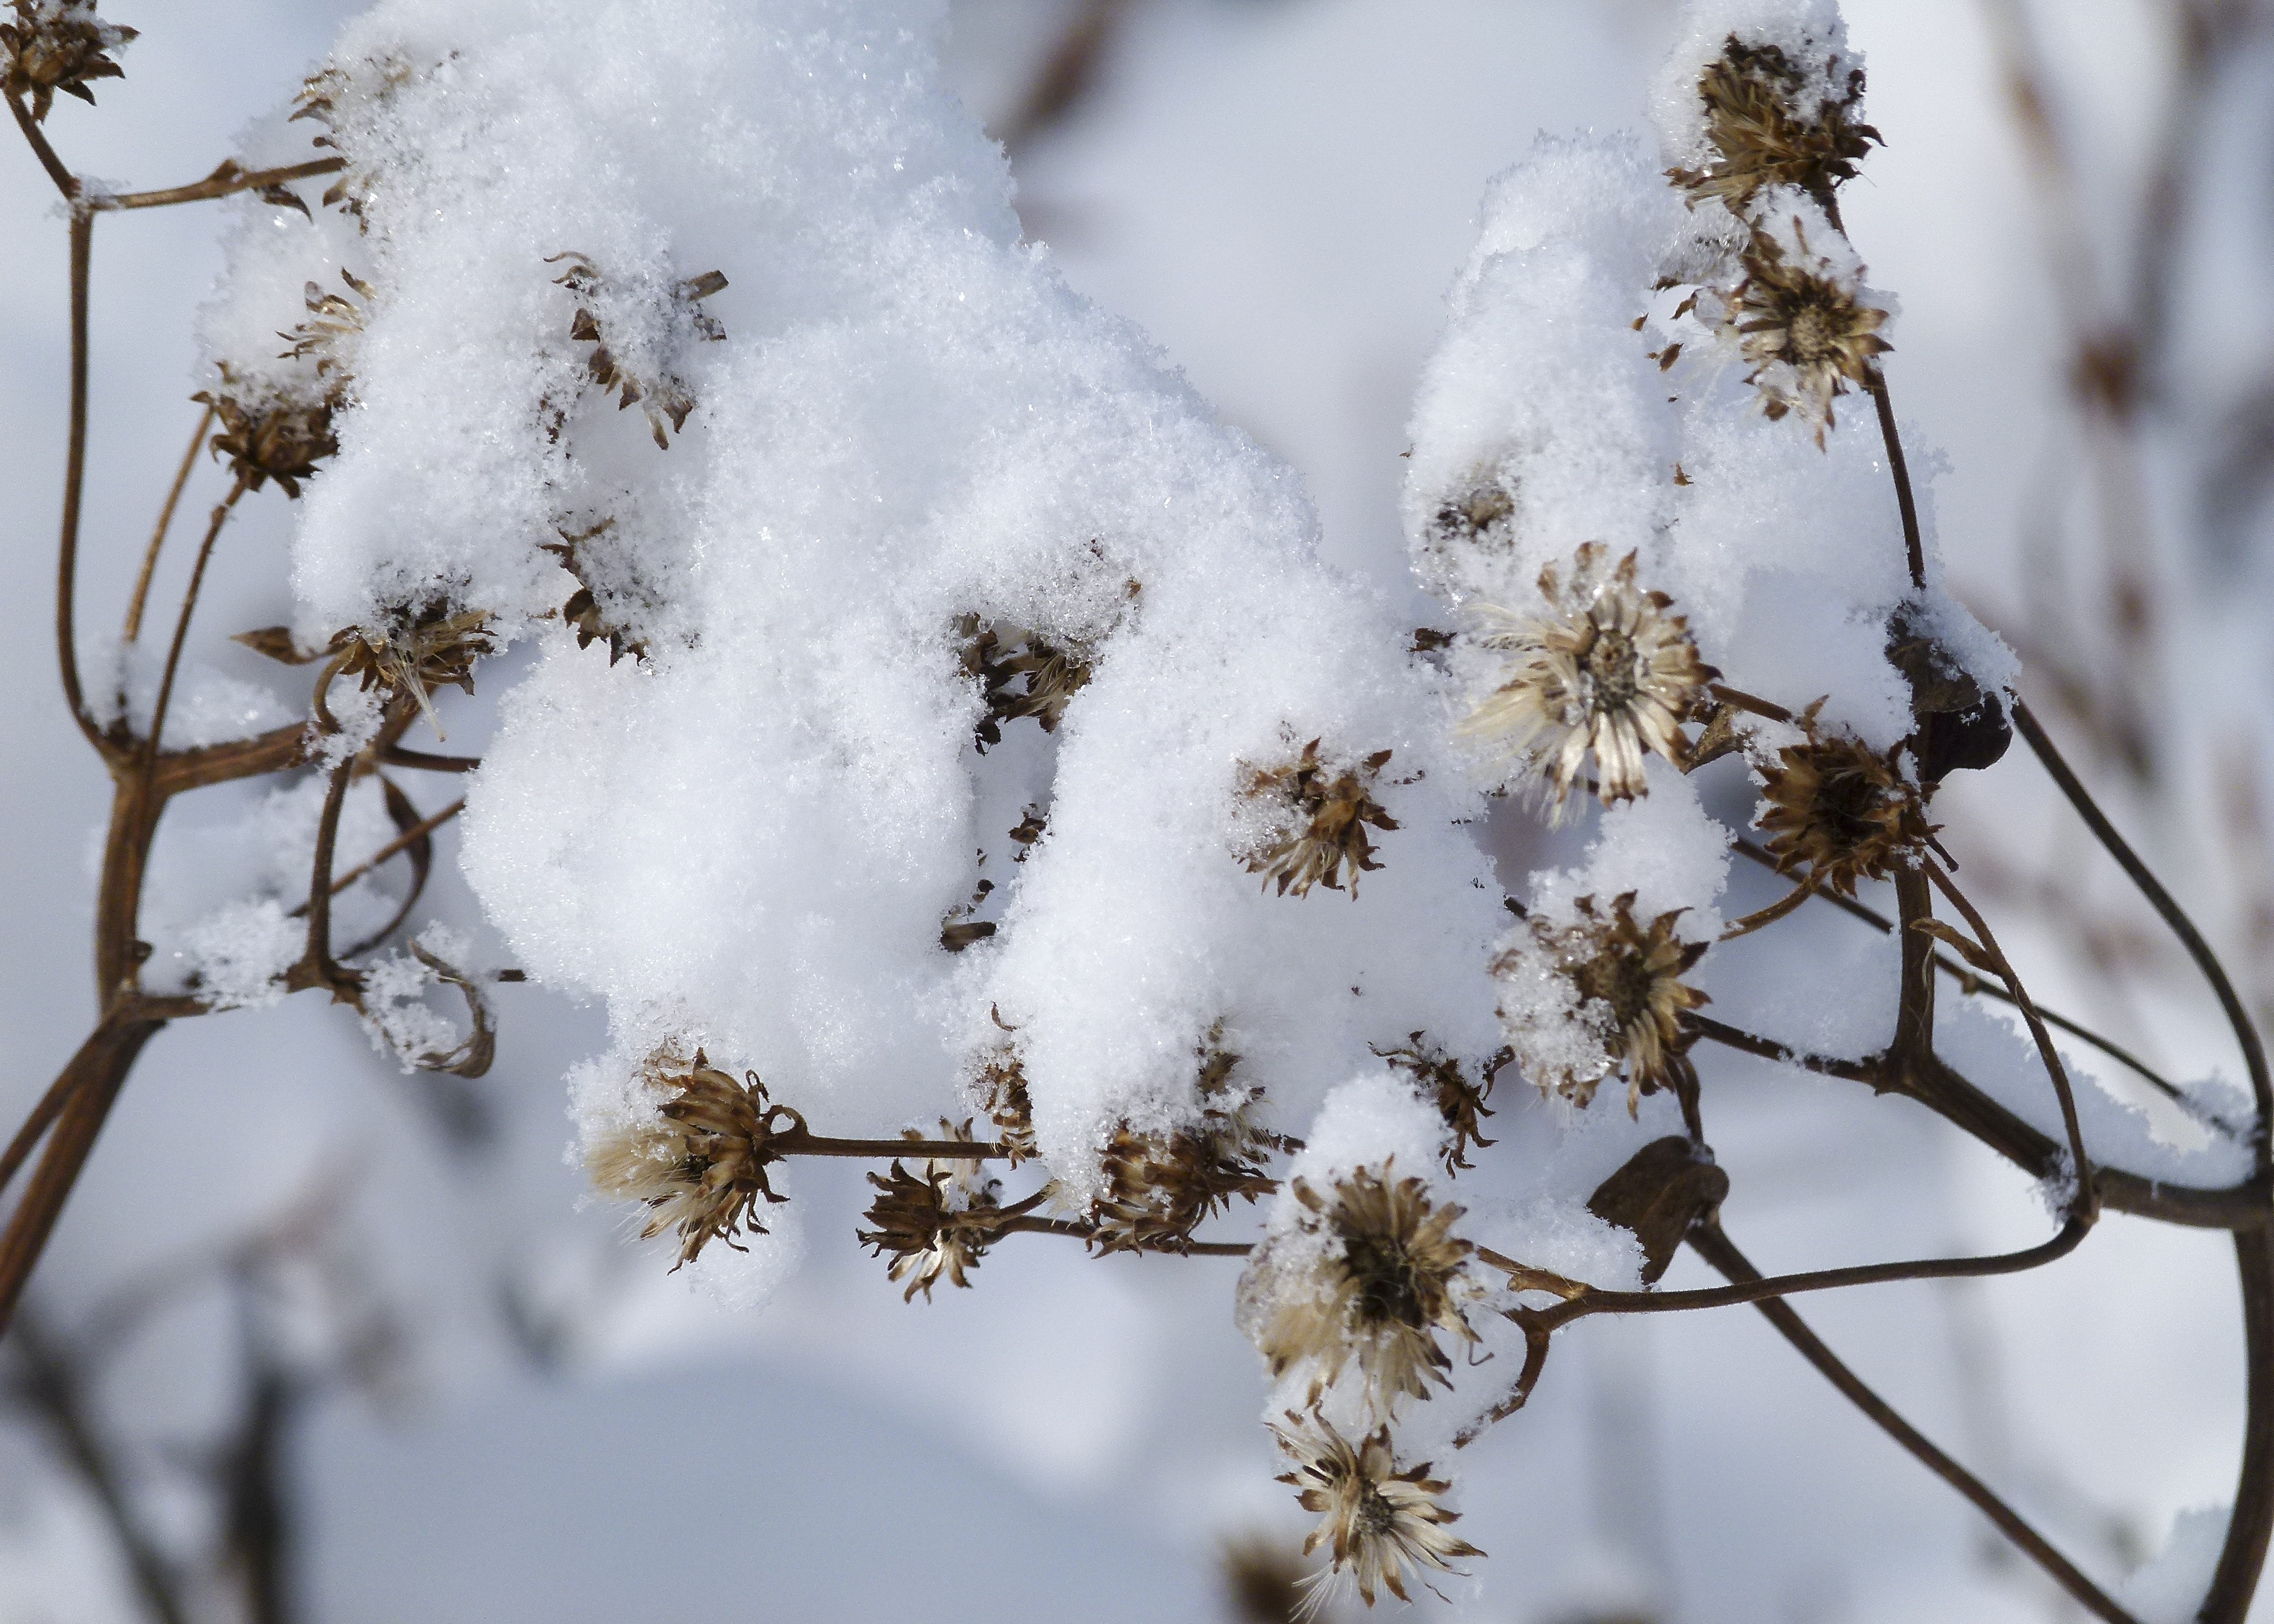
tree, nature, branch, snow, cold, winter, plant, leaf, flower, frost, ice, spring, weather, season, twig, close up, wild plant, withered, freezing, snow covered